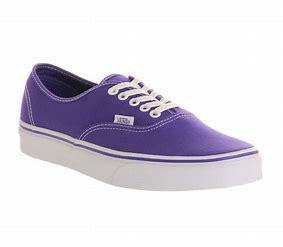
Brand: Vans
Model: Authentic